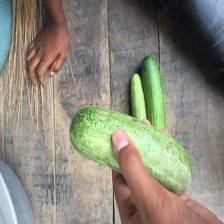
Label: cucumber